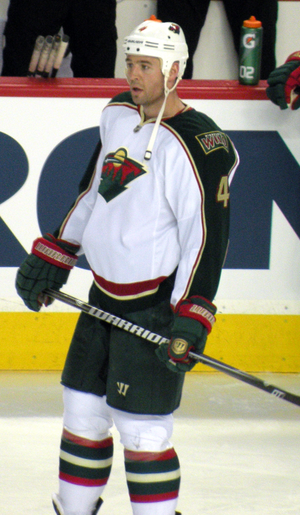
Clayton Stoner est un joueur professionnel canadien de hockey sur glace. Il évolue au poste de défenseur.